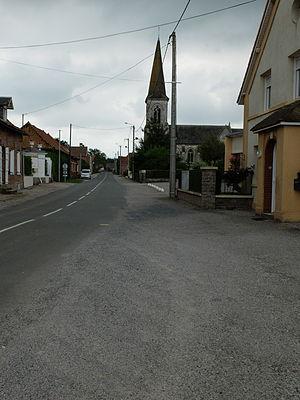
Vue de la rue principale de Troisvaux.
Troisvaux est une commune française située dans le département du Pas-de-Calais en région Hauts-de-France.